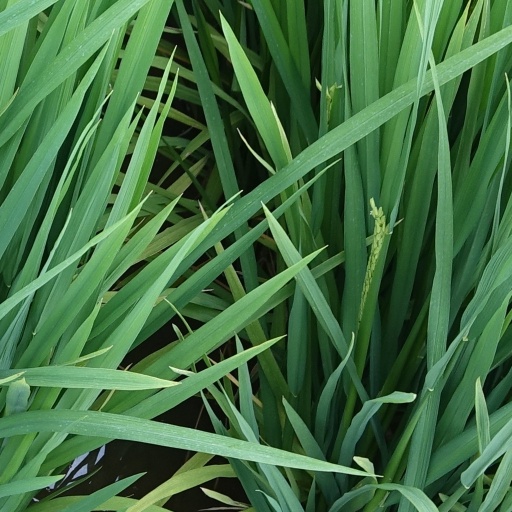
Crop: rice